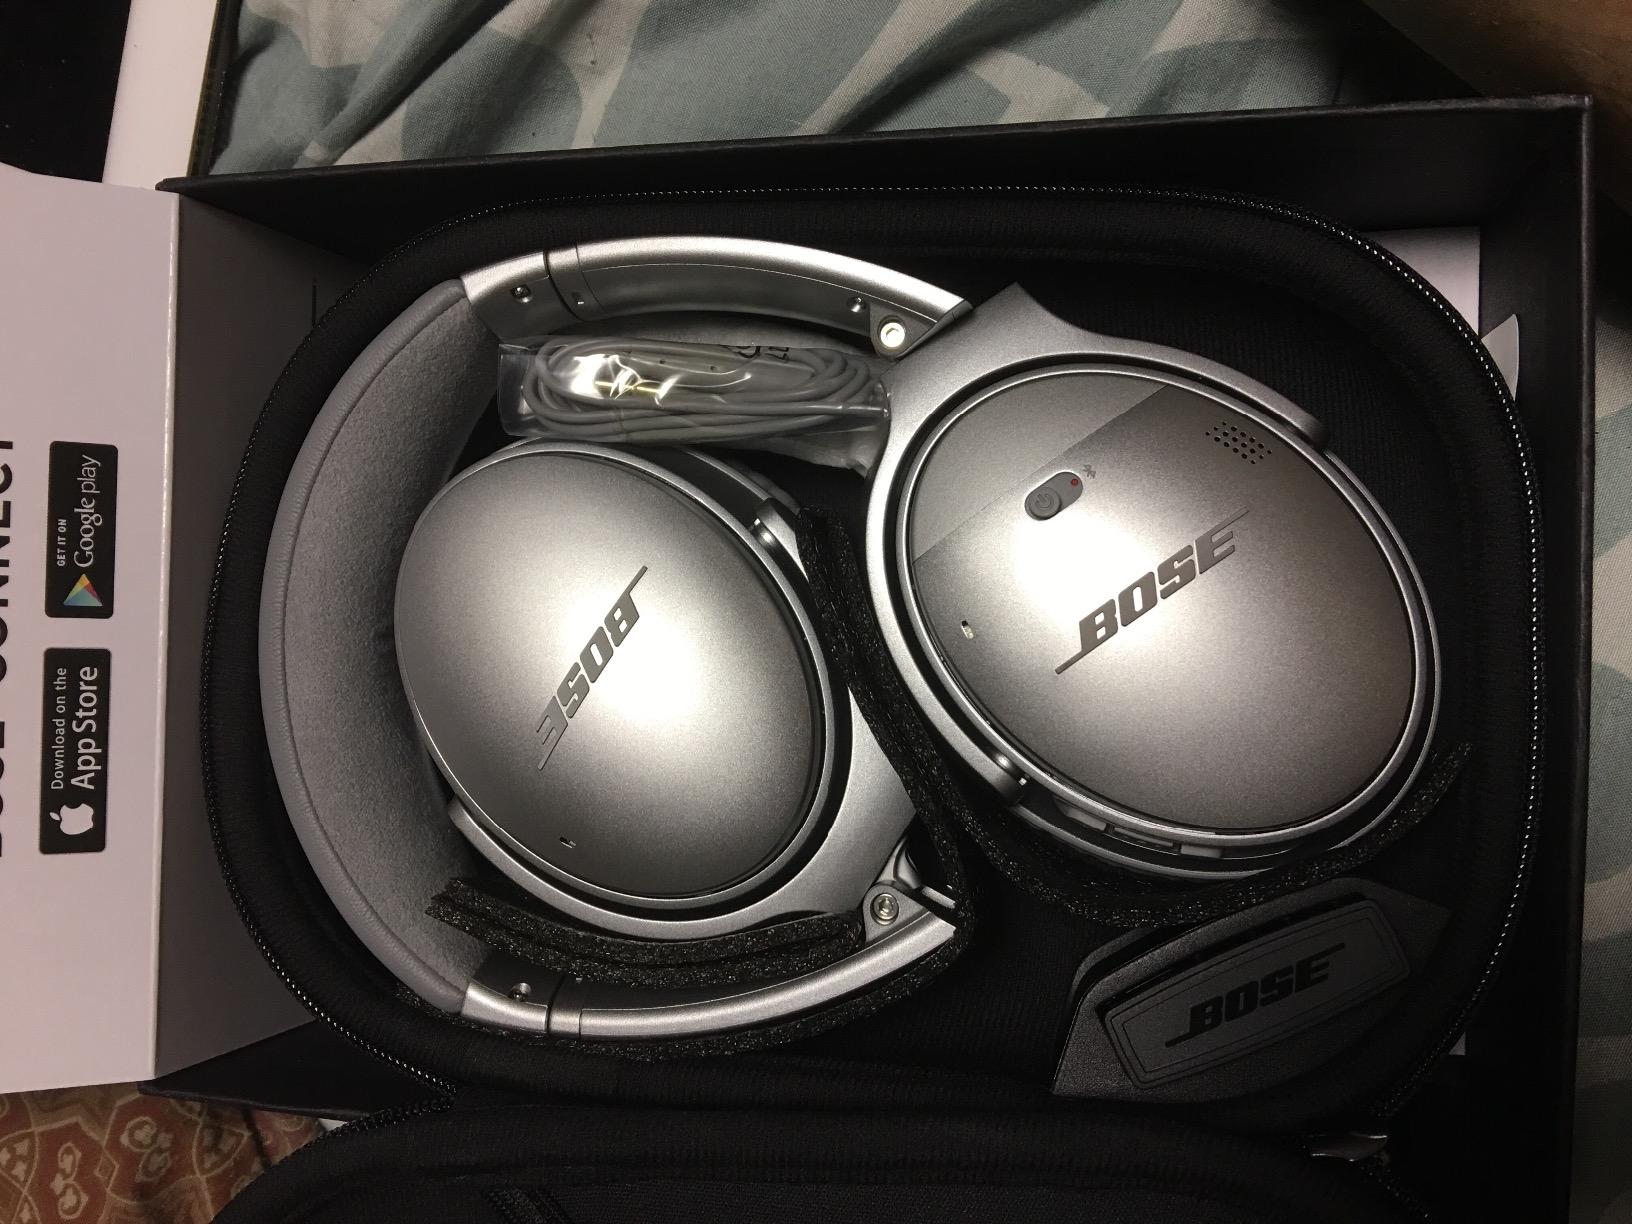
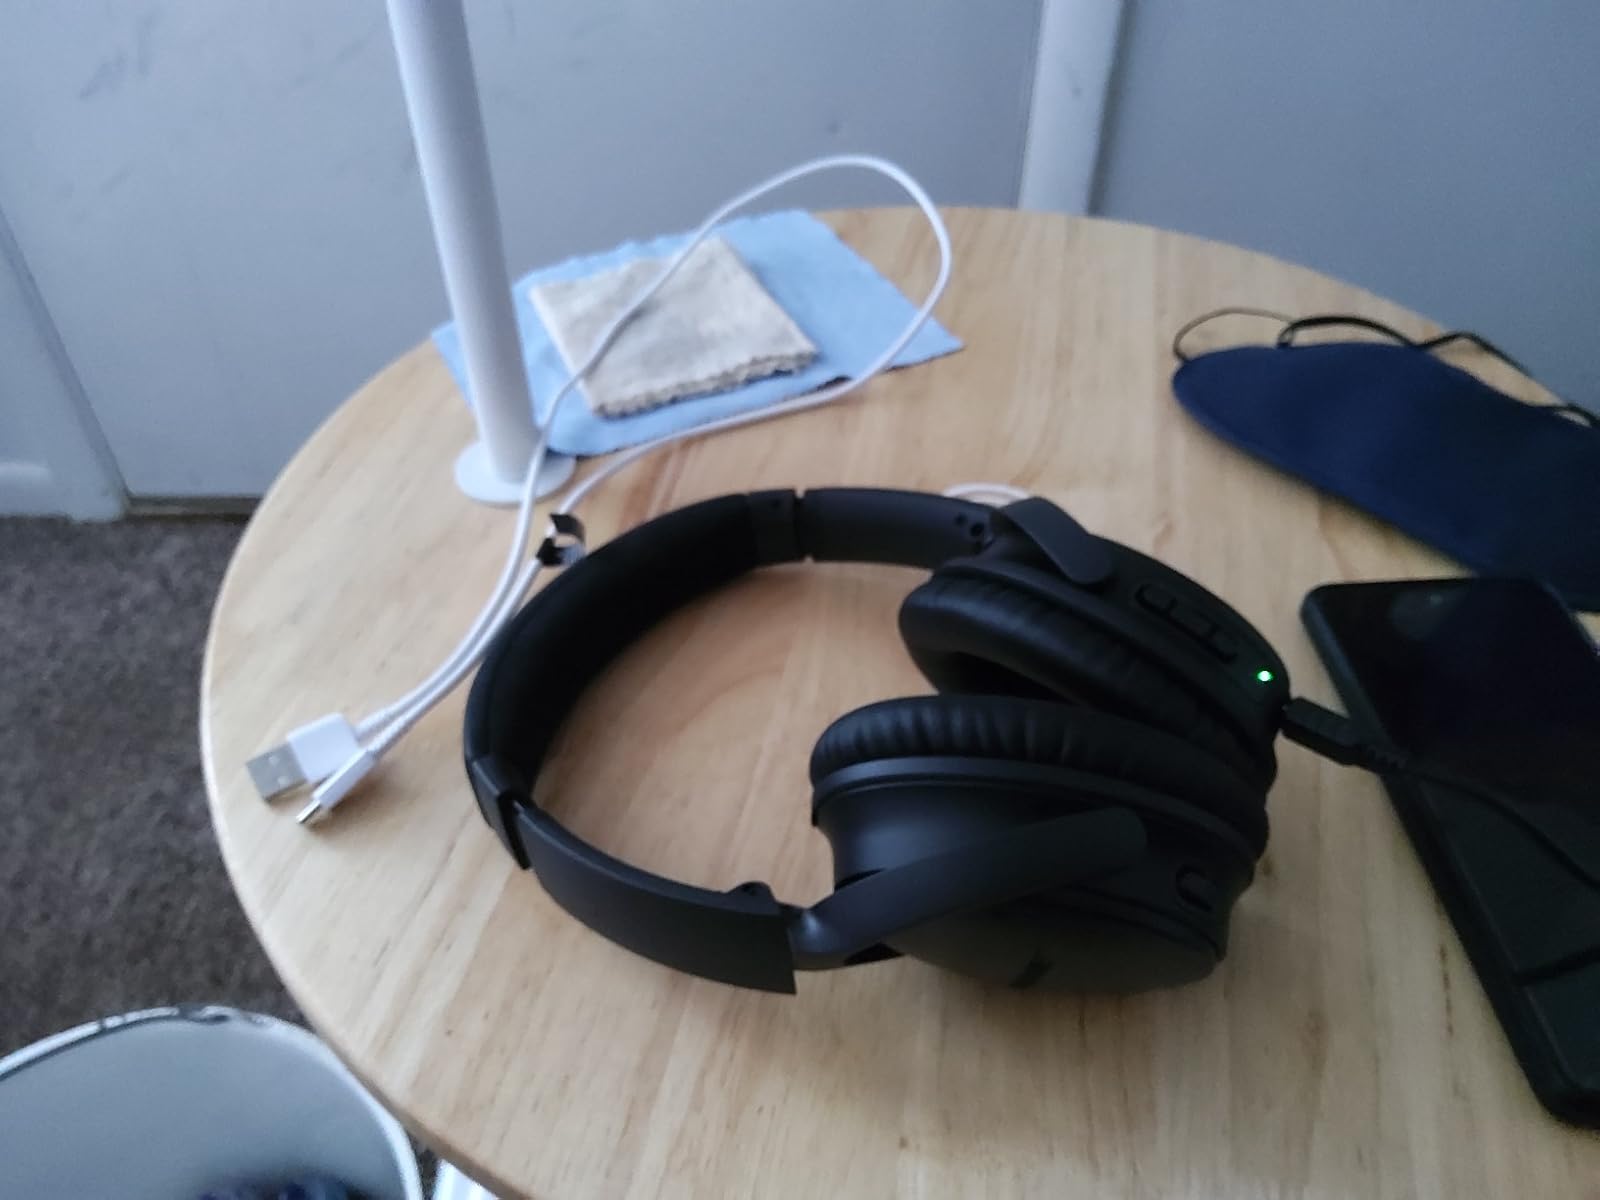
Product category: headphones
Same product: no